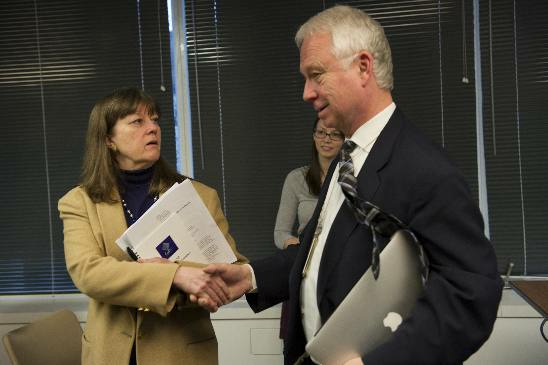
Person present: Yes